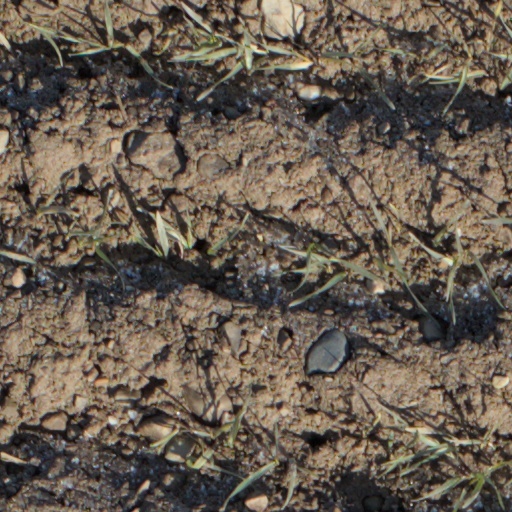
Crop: wheat